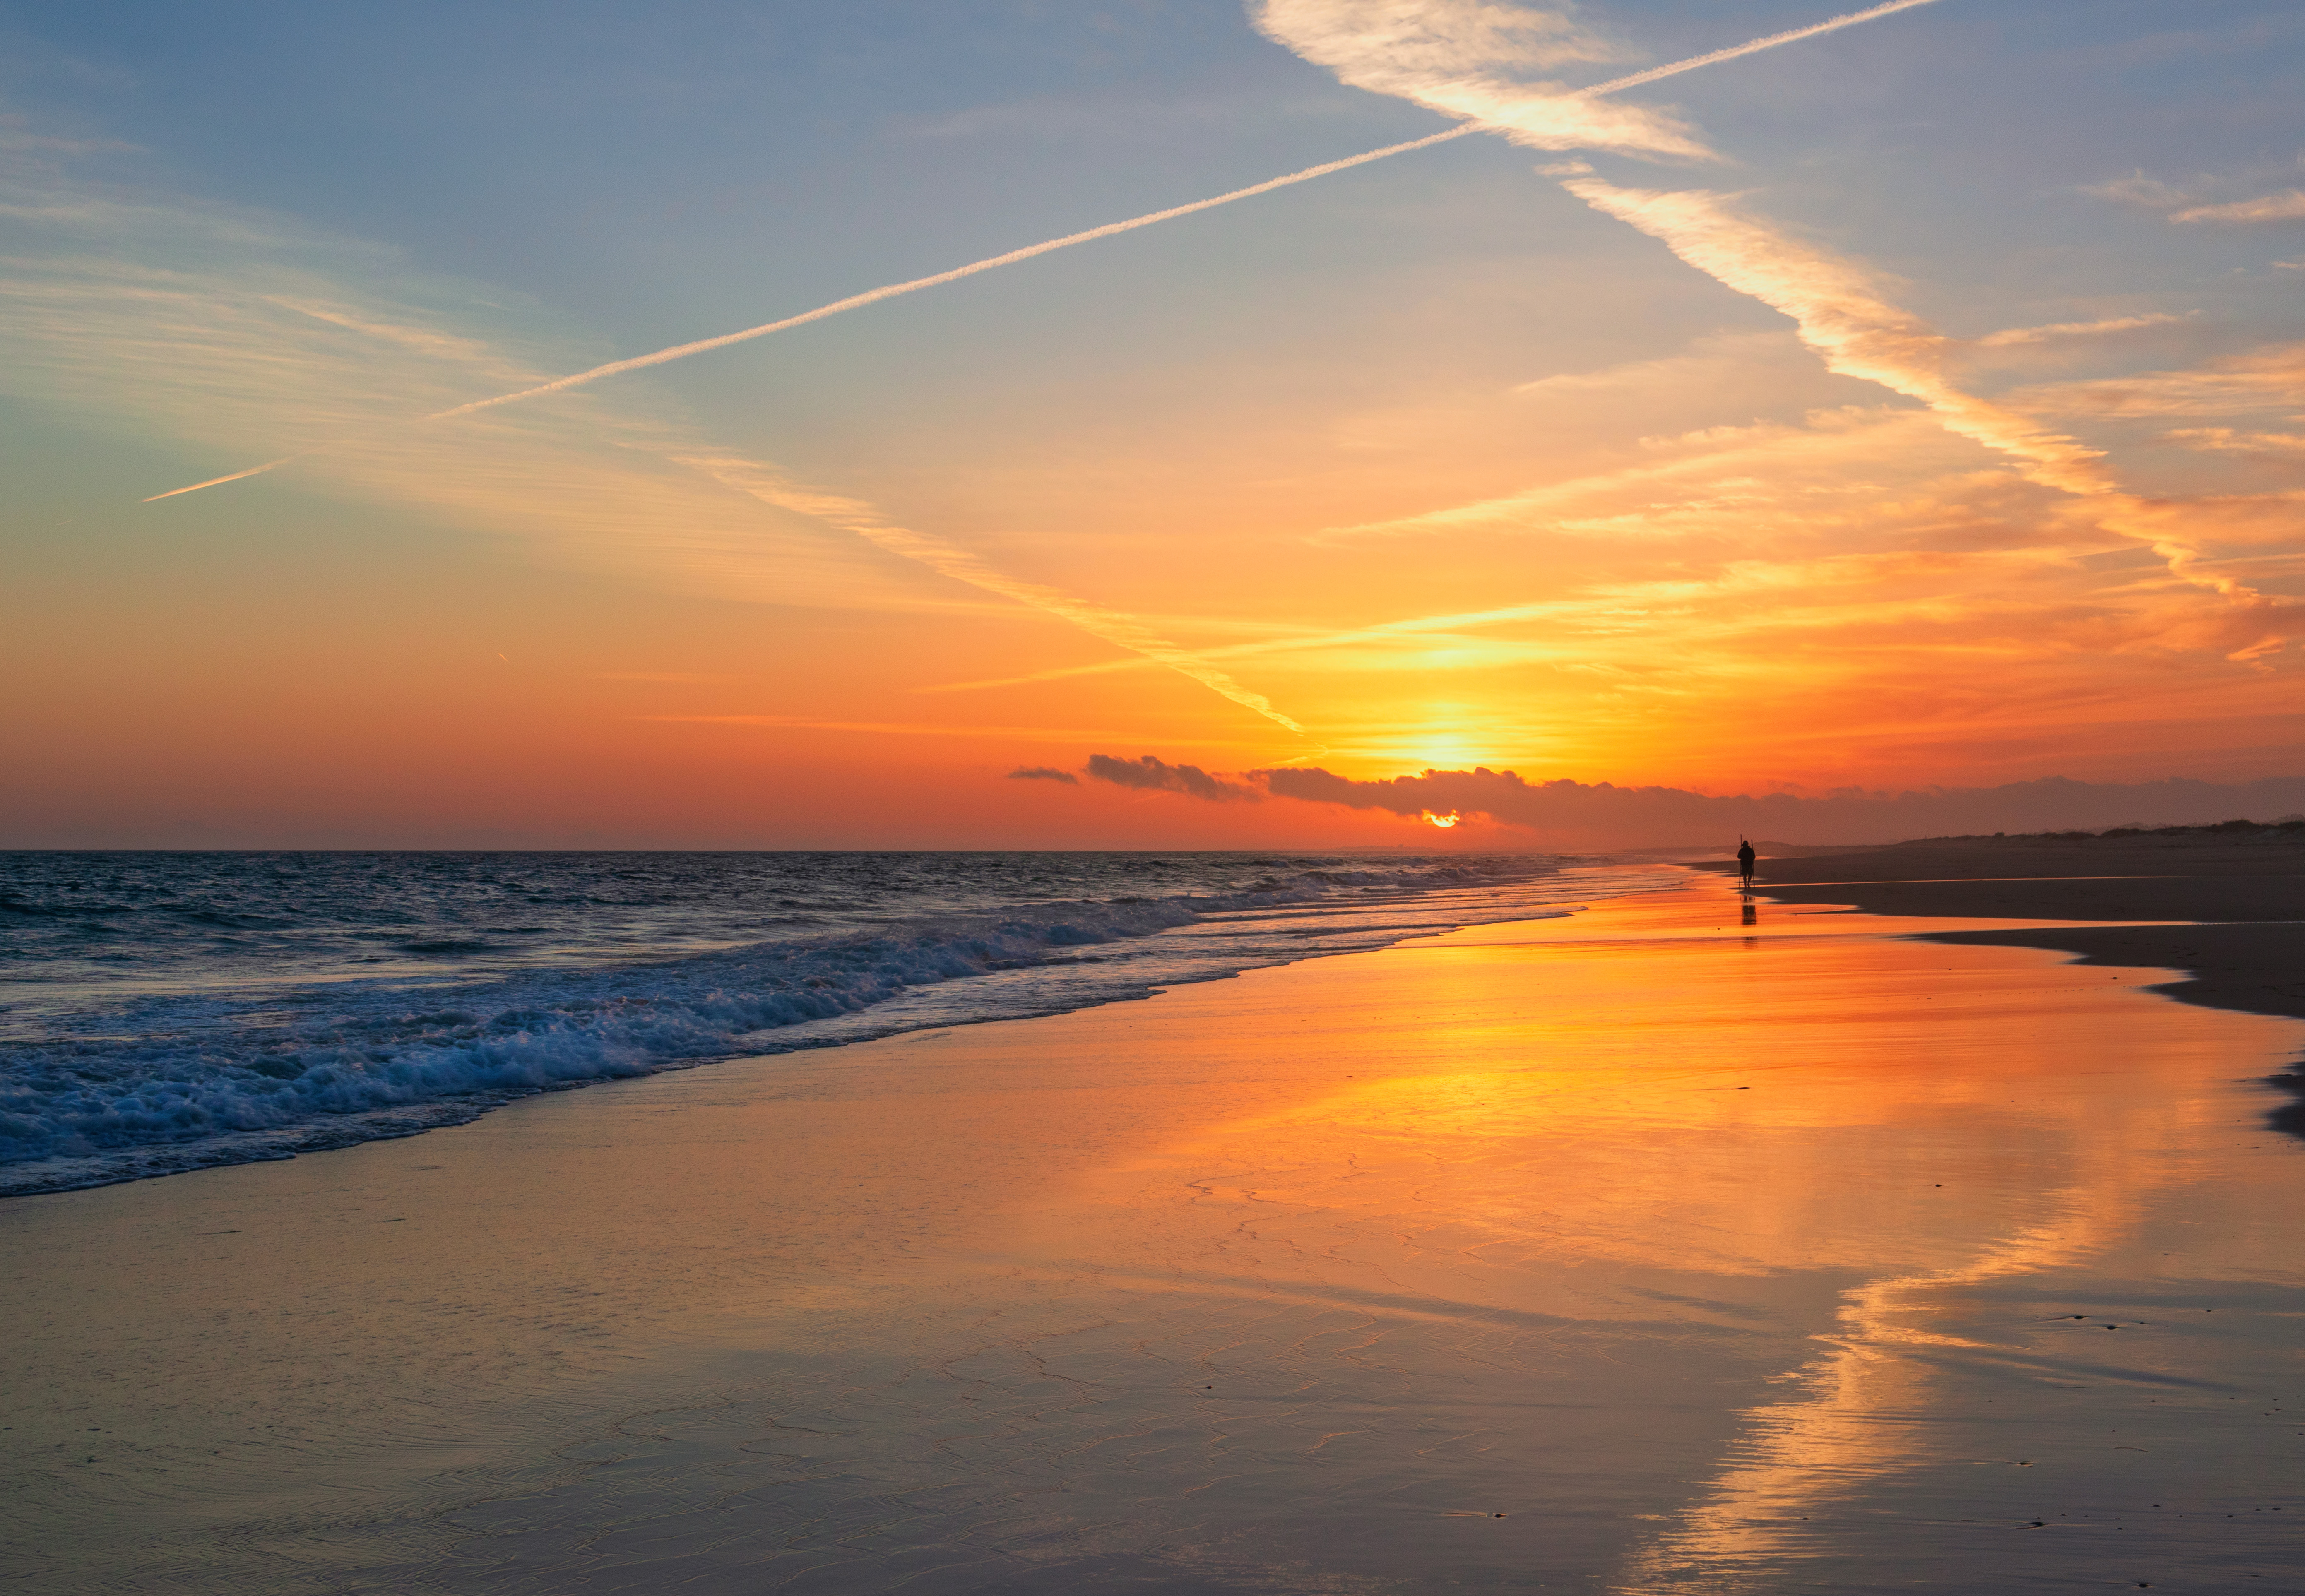
sunset, water, cloud, sky, atmosphere, water resources, afterglow, natural landscape, tree, amber, orange, sunlight, dusk, beach, red sky at morning, sunrise, horizon, astronomical object, landscape, cumulus, waterway, wind wave, sun, calm, lake, shore, dawn, reflection, evening, wave, ocean, headland, tropics, coast, sound, meteorological phenomenon, bay, tide, vacation, winter, sand, inlet, sea, reservoir, caribbean